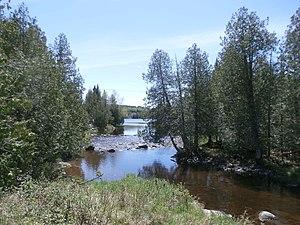
Le Lac de l'Orignal et sa décharge, la rivière Glen.
Le Lac de l'Orignal est un lac situé sur le territoire du village de Nantes, près de Lac-Mégantic en Estrie. Le lac est traversé par la Rivière Glen qui rejoint la Rivière Chaudière et est un sous-affluent du Fleuve Saint-Laurent.